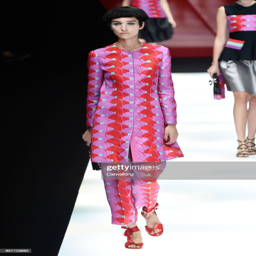
a model walks the runway at the spring summer fashion show during event .